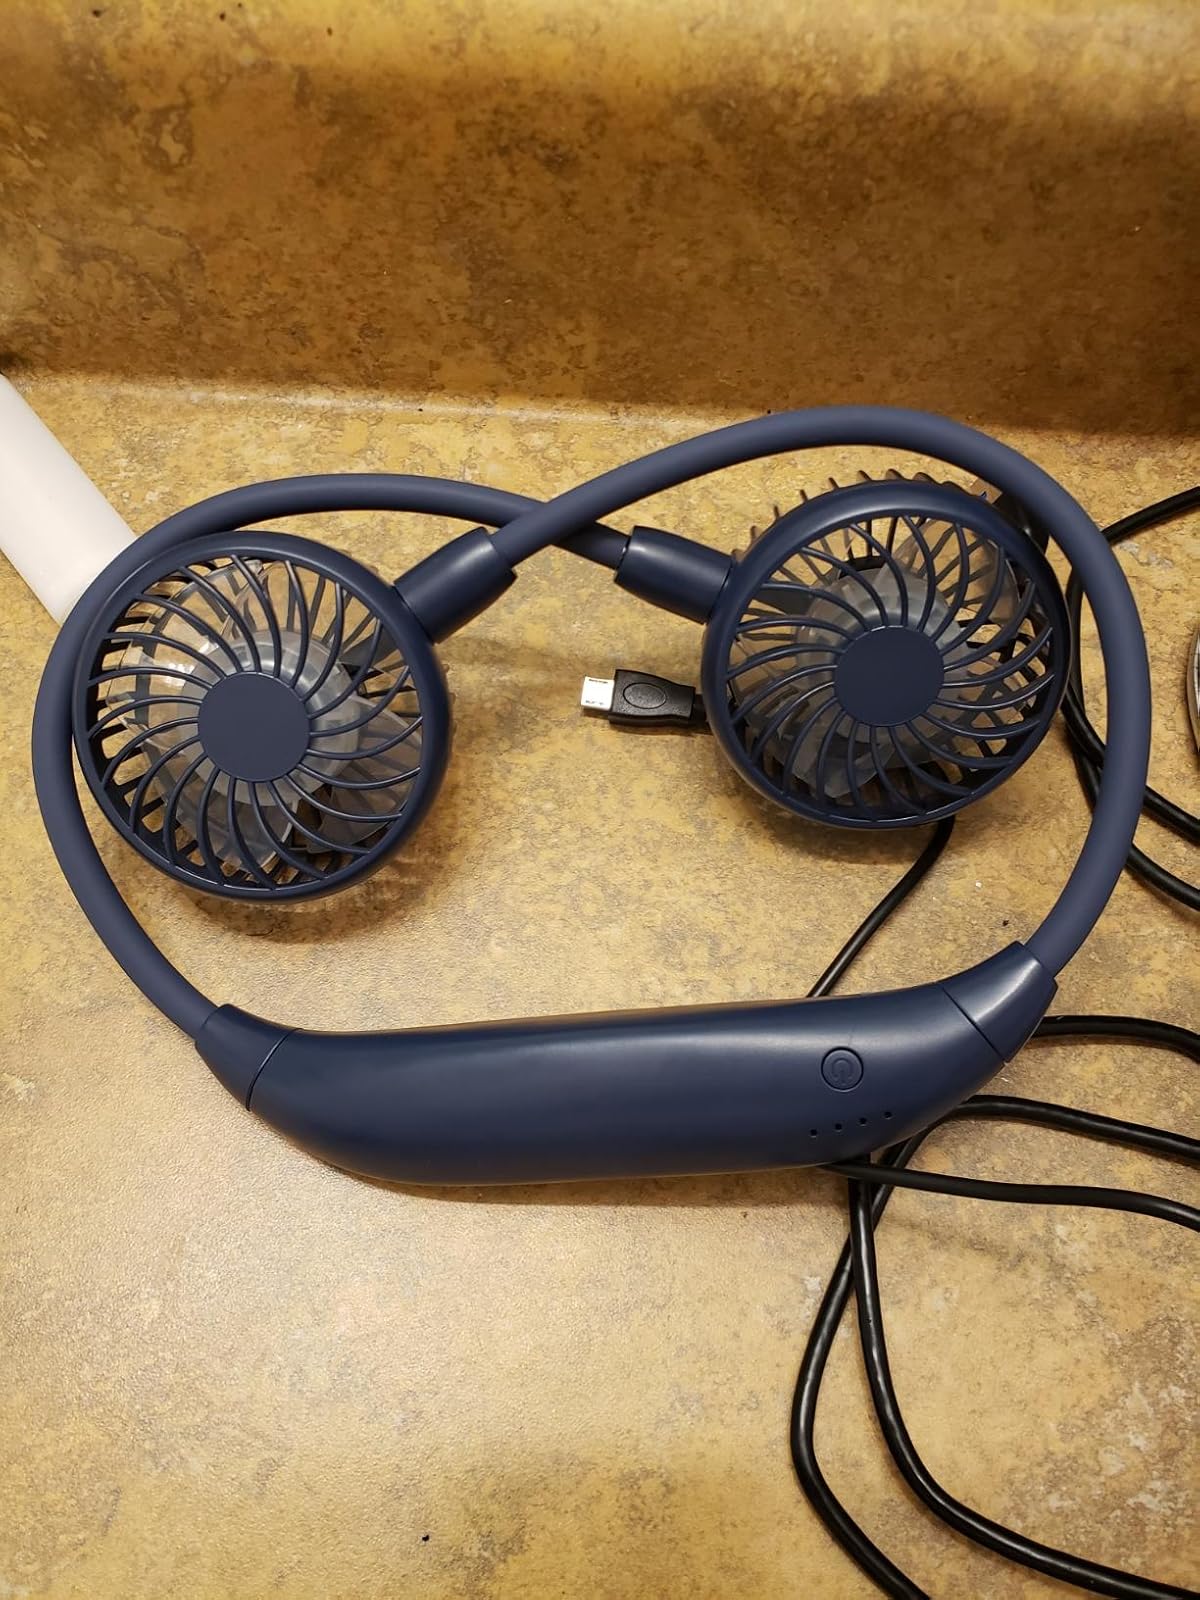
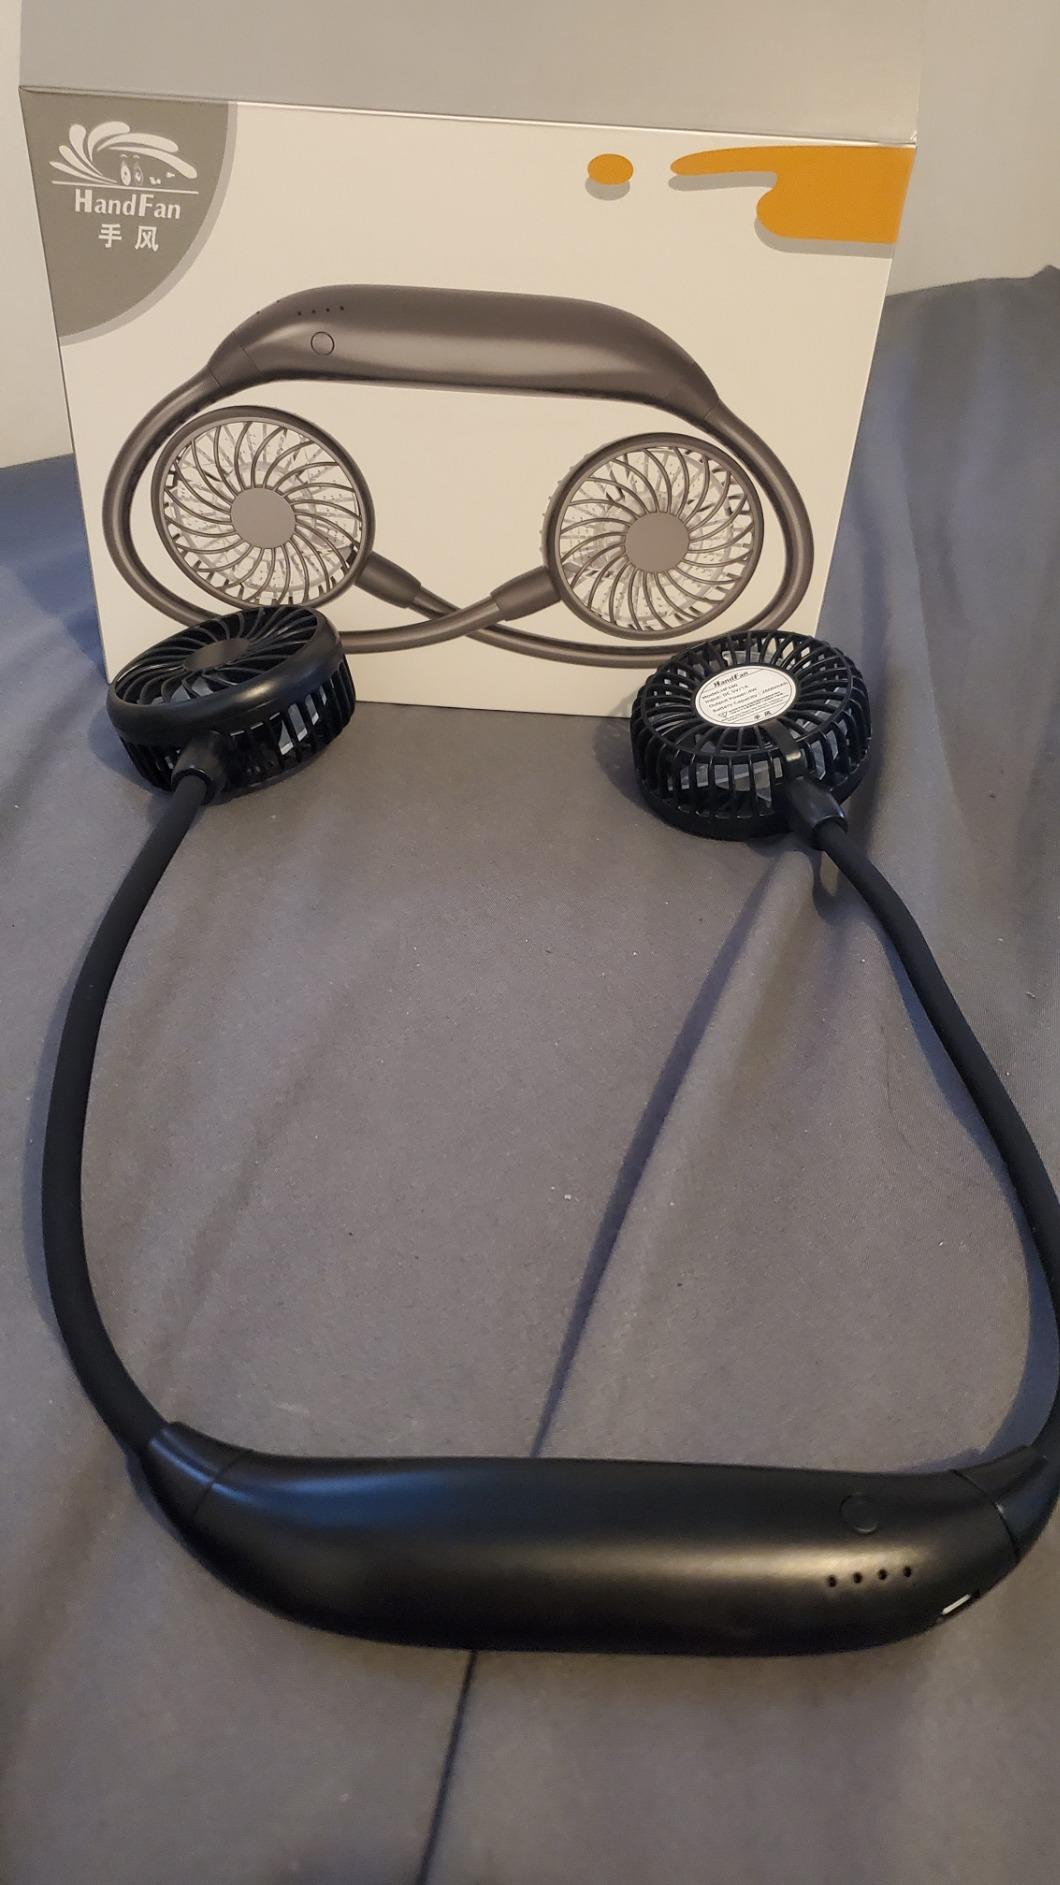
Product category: fan
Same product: no